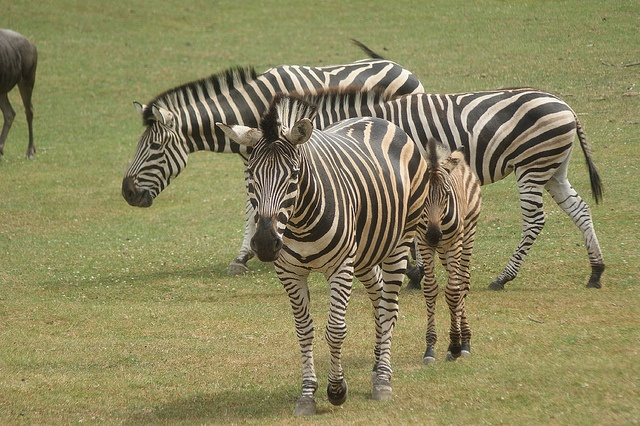
A group of zebras mill around in short grass.
a group of zebra walking in a grassy area
A group of zebra walking on top of a lush green field.
Multiple zebras, including a baby one, walking through the grass
Four zebras grazing in a grass covered field.